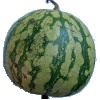
Label: watermelon